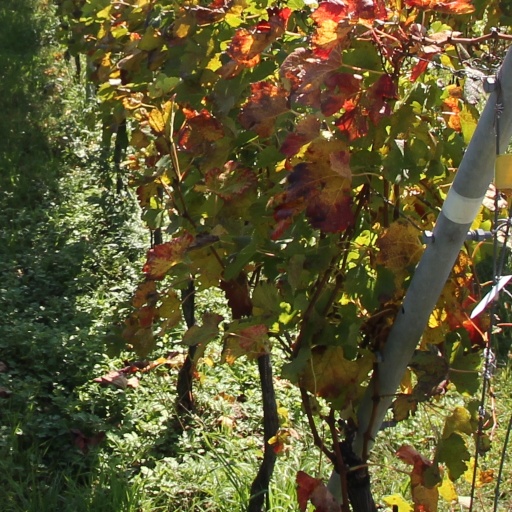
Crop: grape